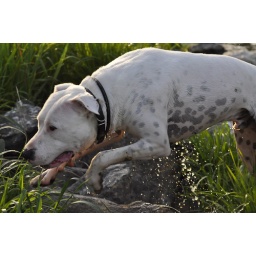
Roscoe jumping out of water over rocks